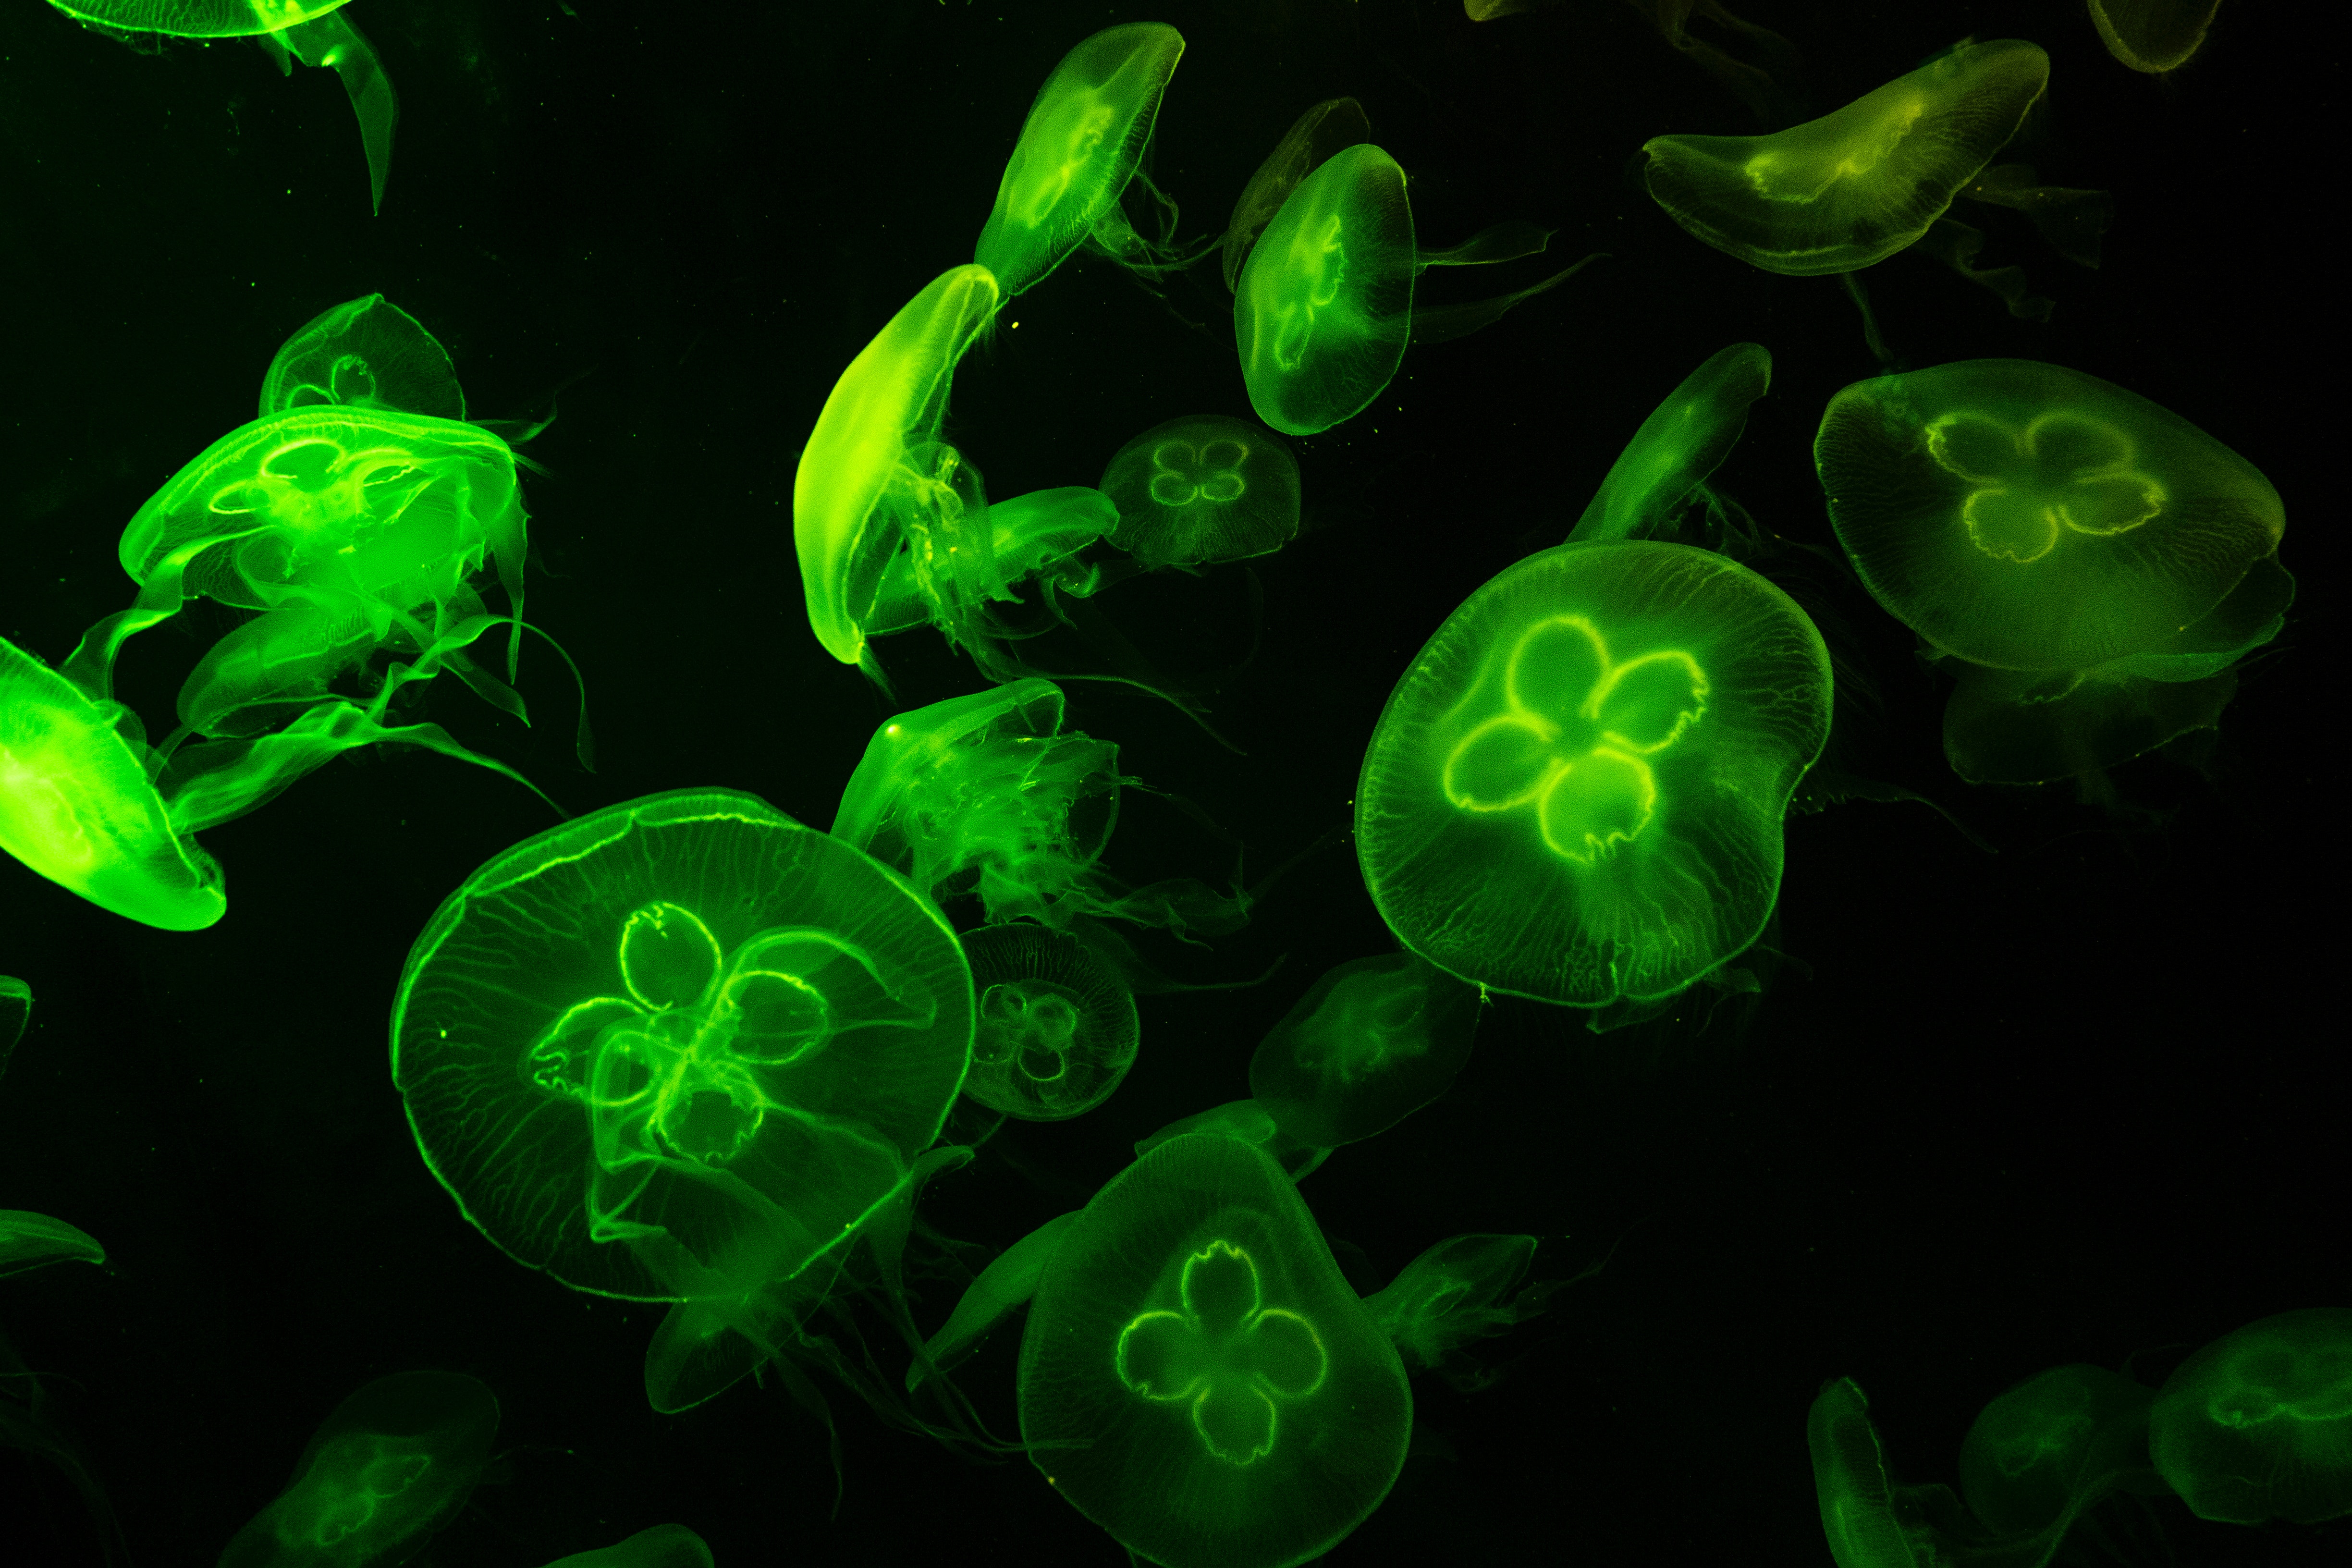
green, jellyfish, bioluminescence, organism, marine invertebrates, cnidaria, plant, pattern, marine biology, plankton